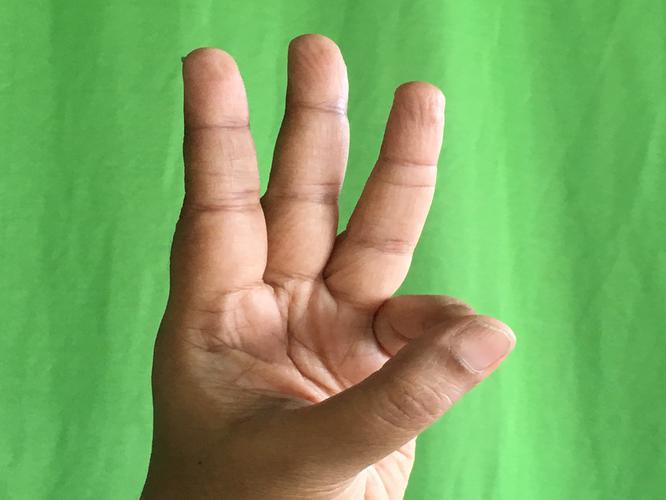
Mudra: Trishulam
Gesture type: single_hand